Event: Nepal Earthquake
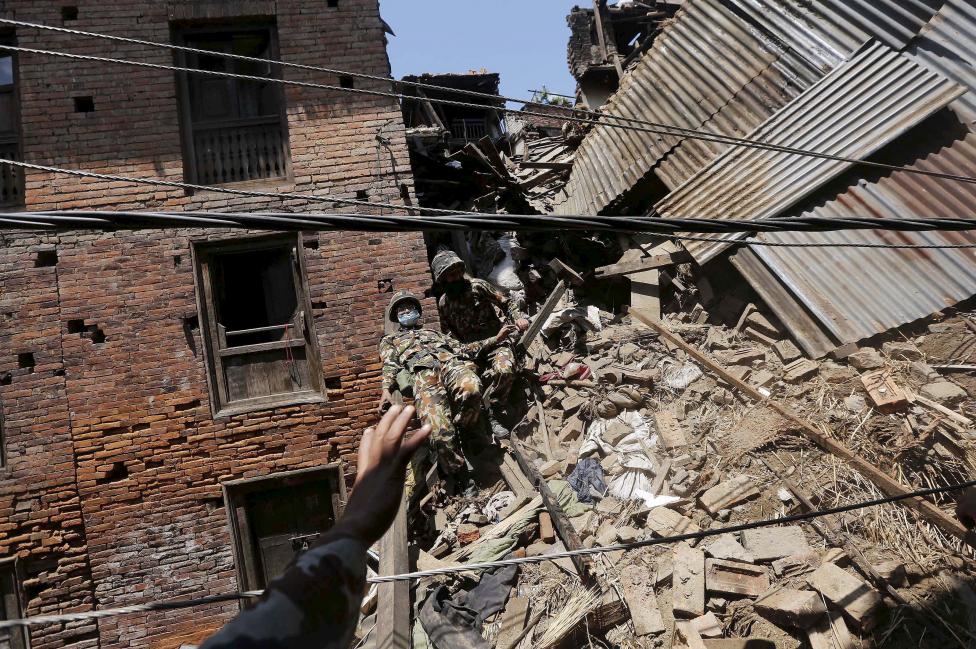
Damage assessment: damage